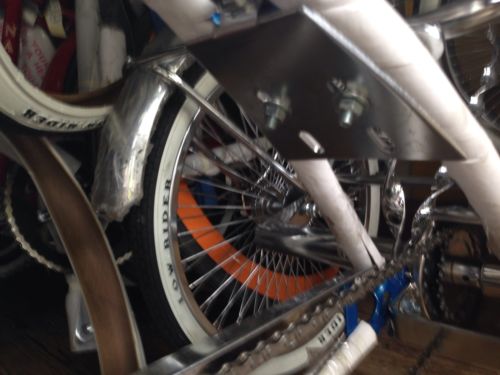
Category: bicycle